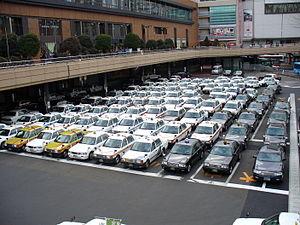
Au Japon, le taxi est un moyen de transport important dans la plupart des grandes villes. Les taxis au Japon ont tendance à avoir des tarifs assez élevés parmi les pays économiquement développés. Il y plus de 260 000 taxis sur l'archipel et plus de 35 000 rien qu'à Tokyo où 330 compagnies de taxis opèrent dans la capitale japonaise. Les taxis sont reconnaissables à leurs néons sur le toit. Un taxi libre porte l'inscription 空車 tandis qu'un taxi occupé porte l'inscription 賃走.